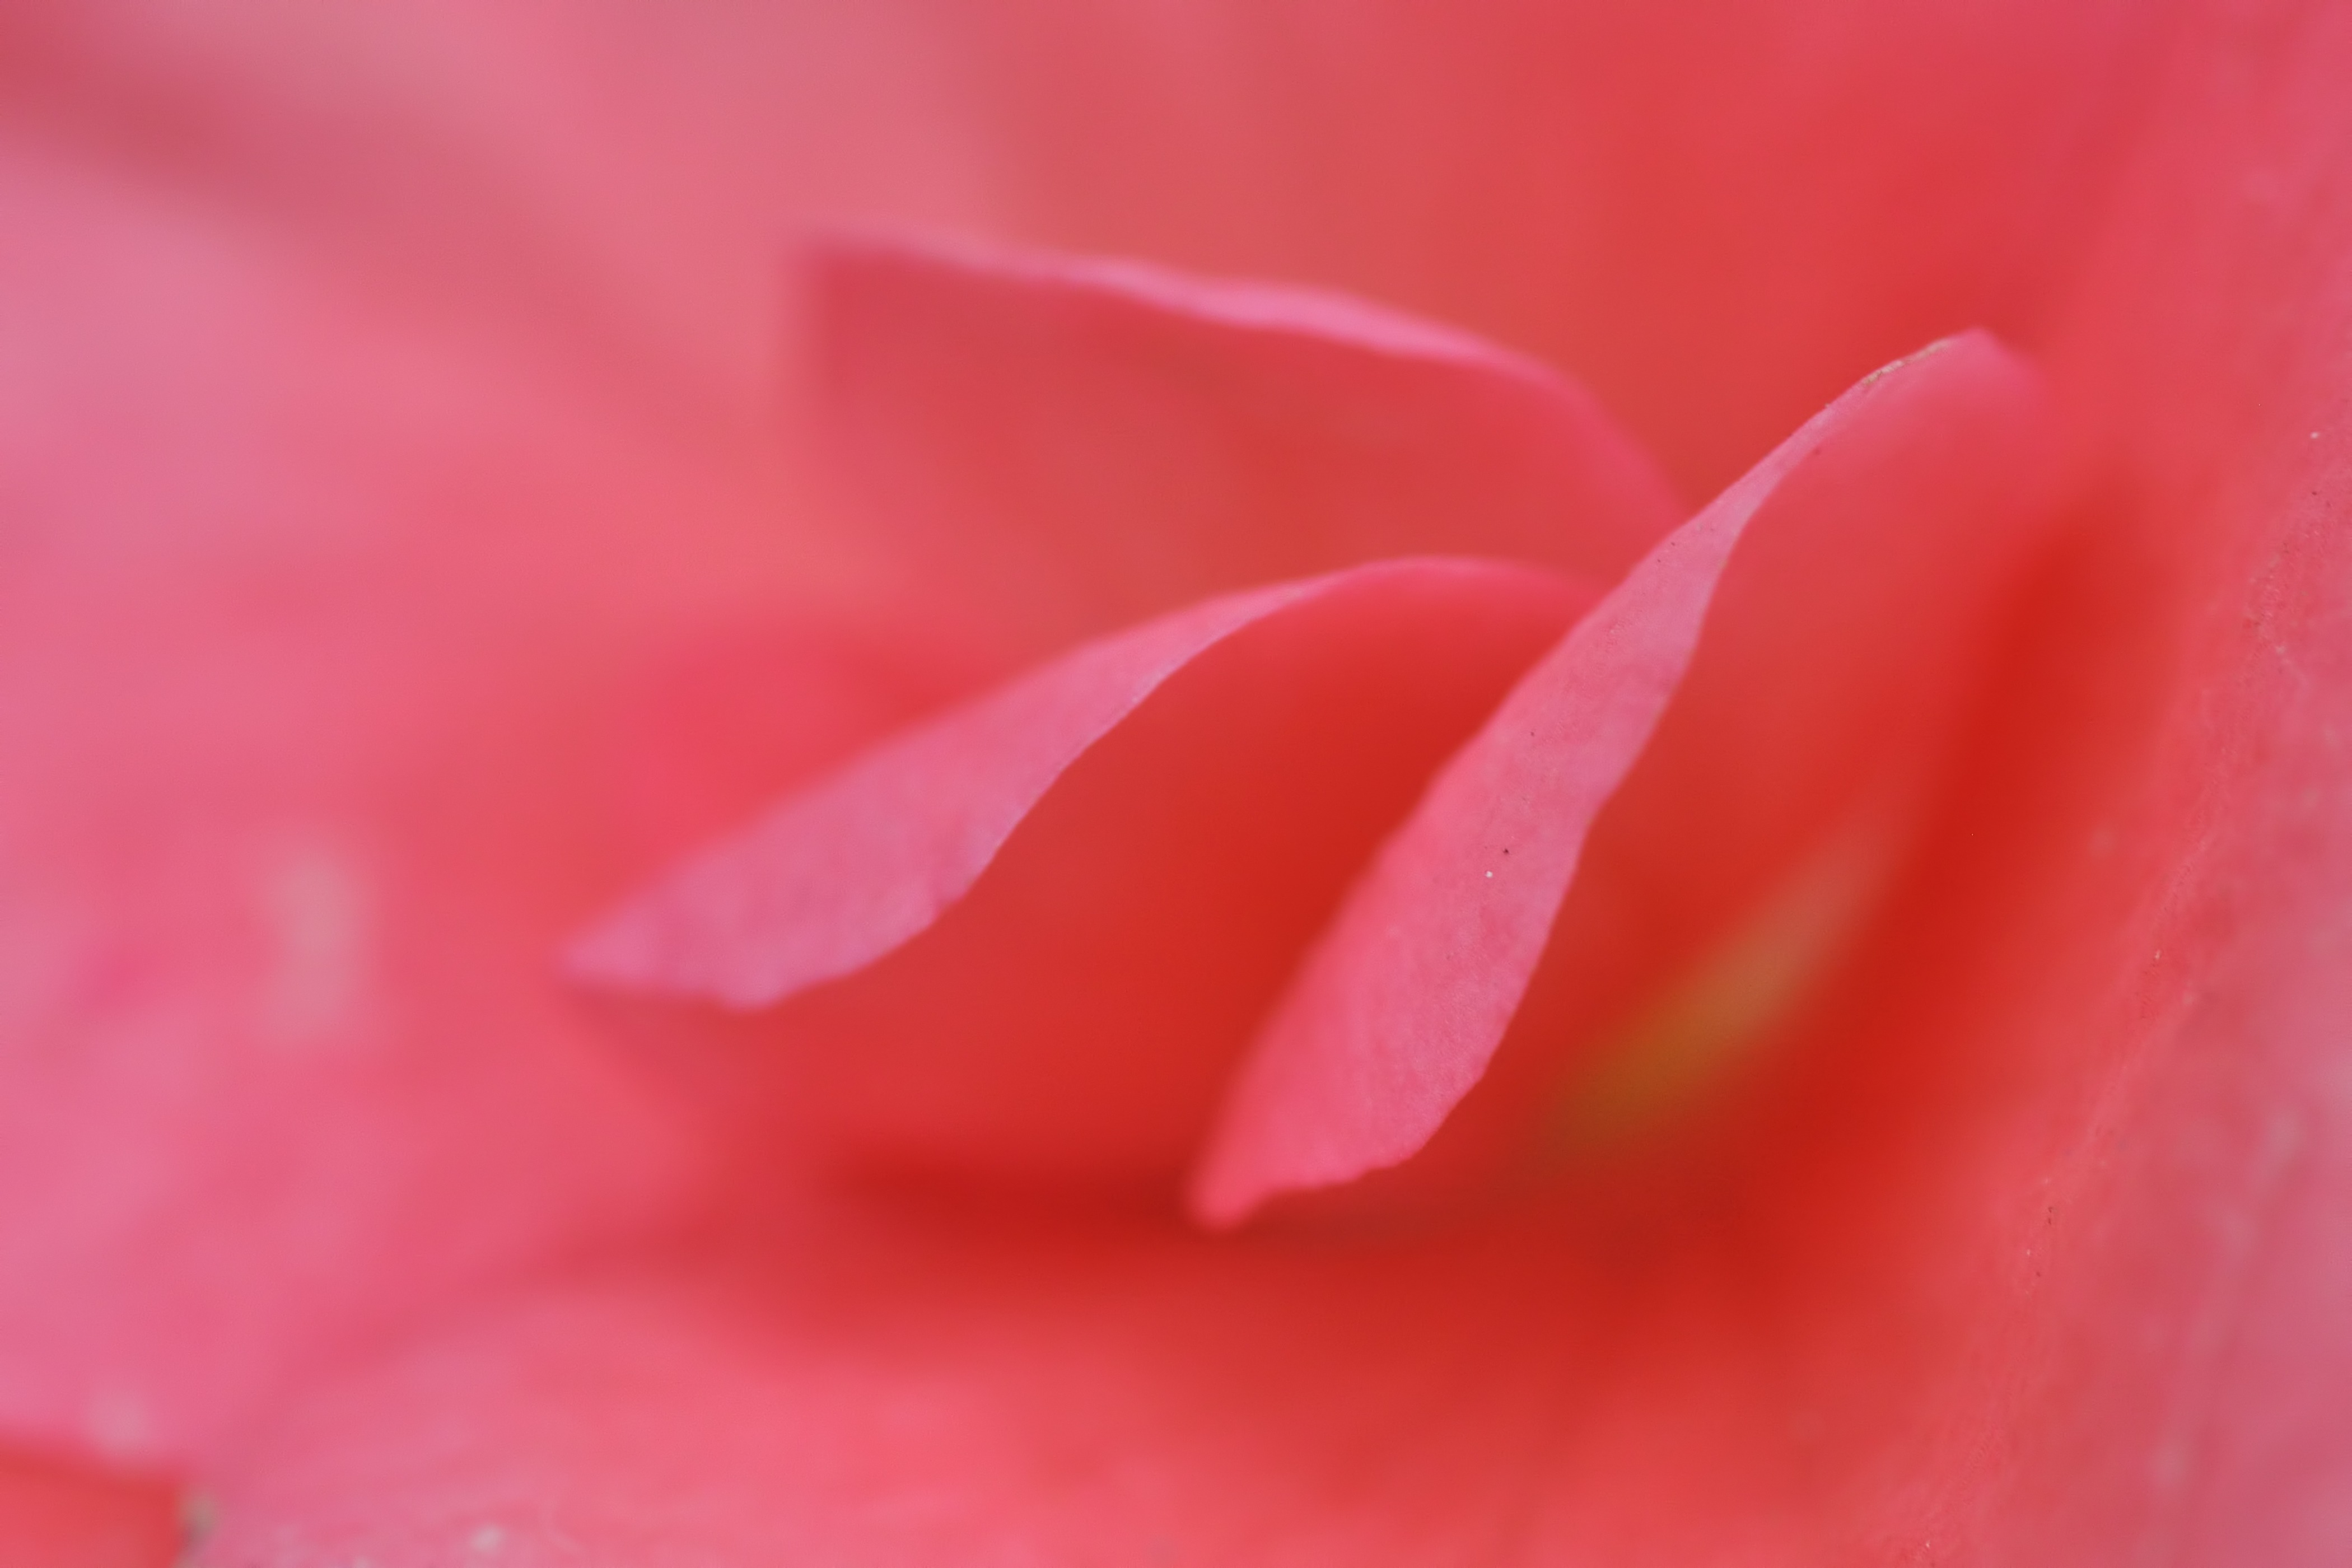
nature, plant, flower, petal, rose, red, macro, pink, close up, macro photography, flowering plant, rose family, petal of a rose, land plant